John Sokol of Lamberg

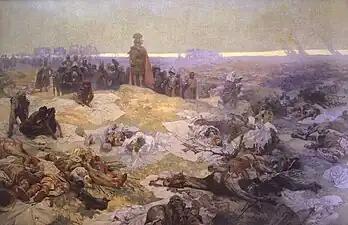
"After the Battle of Grunewald" (1924) by Alfons Mucha

In 1410, John Sokol assisted the Polish-Lithuanian coalition against the Teutonic Knights in the Battle of Grunwald. Together with Stanislav of Dobrá Voda, he commanded the fourth Polish banner of St. George, consisting of about 1,500 horsemen. After the victory of the Poles, he participated in the conquest of further castles and became the administrator of Radzyń Chełmiński Castle. After the Peace of Thorn, the castle was returned to the Teutonic Knights.